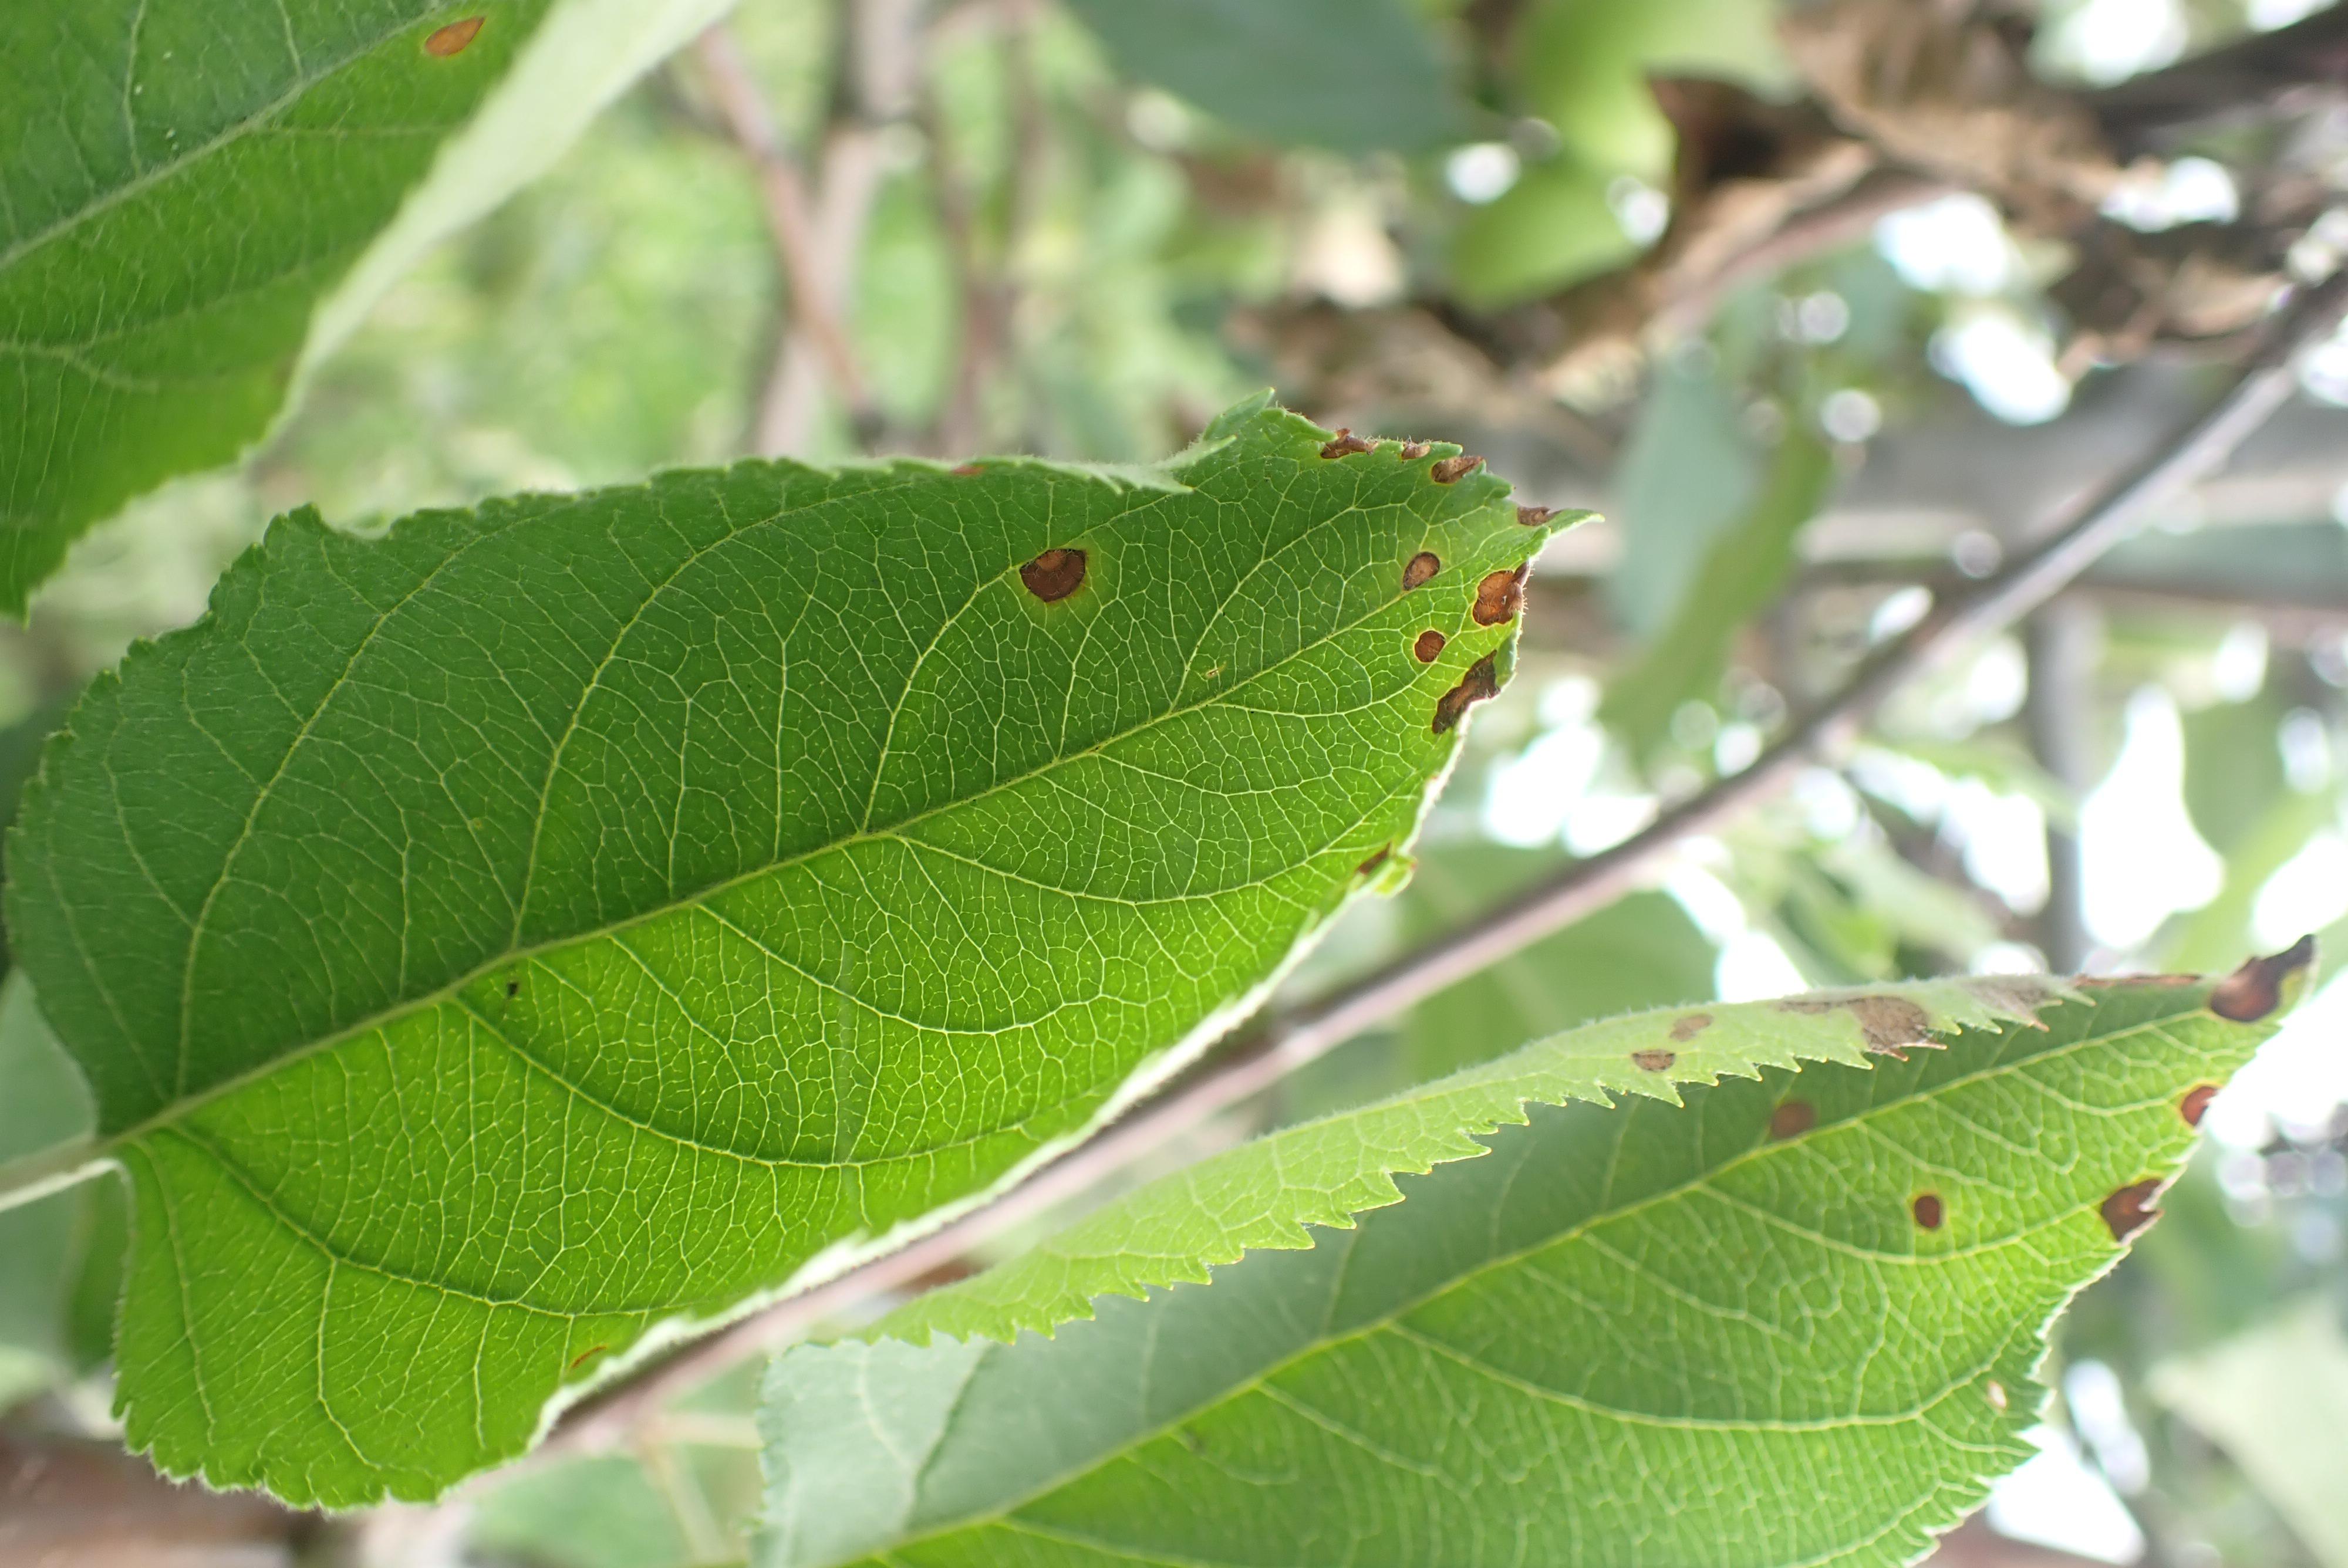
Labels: frog_eye_leaf_spot